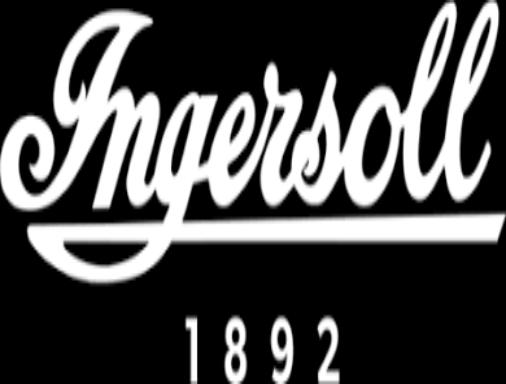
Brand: ingersoll
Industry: Electronic